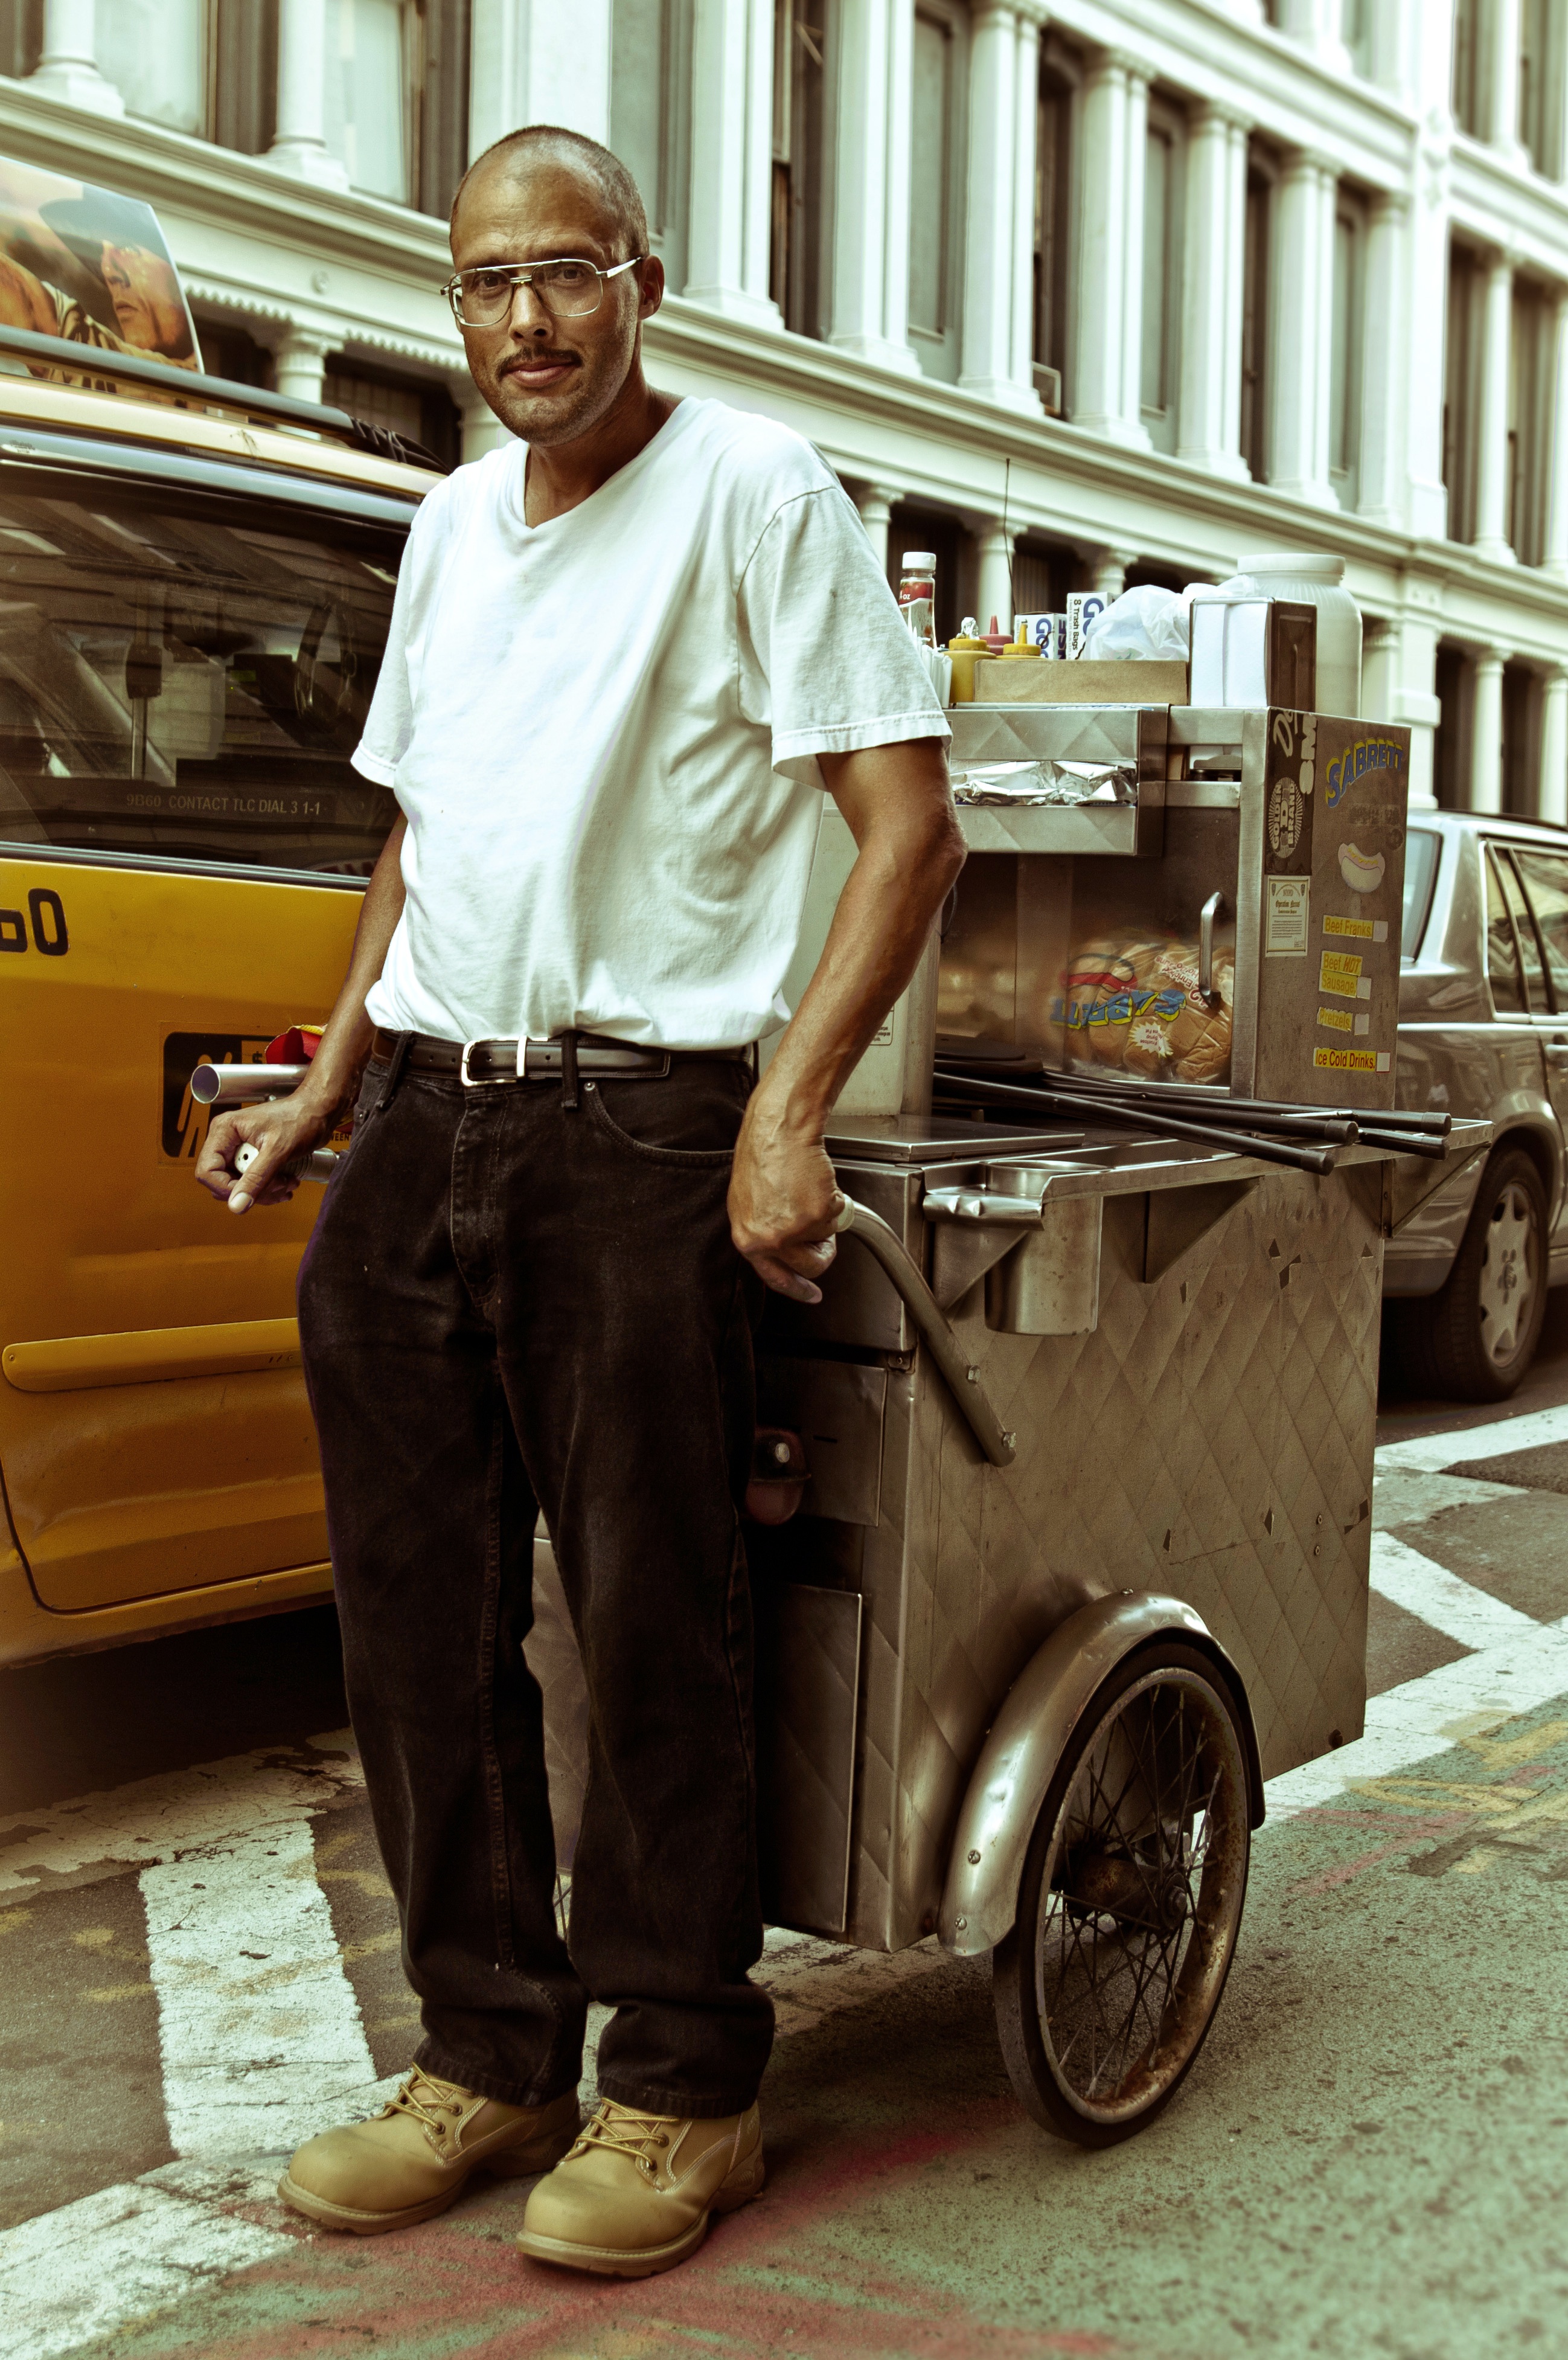
man, people, vehicle